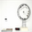
Label: clock